SMS Tegetthoff (1912)

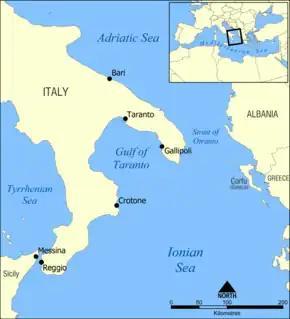
A map showing the Strait of Otranto. The southeastern tip of Italy can be seen on the left, with the coast of Albania appearing on the right.

Largely unable to engage in major offensive combat operations after the Bombardment of Ancona due to the Otranto Barrage, "Tegetthoff" mostly relegated to defending Austria-Hungary's coastline and of island seaboard for the next three years. The lack of combat engagements, or even instances where "Tegetthoff" left port, is exemplified by the career of her sister ship, "Szent István". The ship was unable to join her sisters in the Bombardment of Ancona and rarely left the safety of the port except for gunnery practice in the nearby Fažana Strait. She only spent 54 days at sea during her 937 days in service and made only a single two-day trip to Pag Island. In total, only 5.7% of her life was spent at sea; and for the rest of the time she swung at anchor in Pola Harbour.